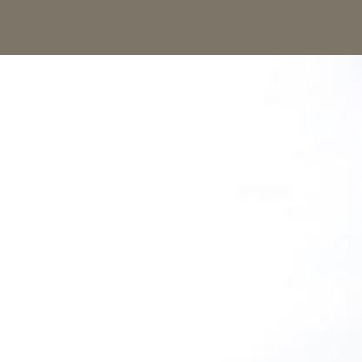
Material: sky